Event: Hurricane Matthew
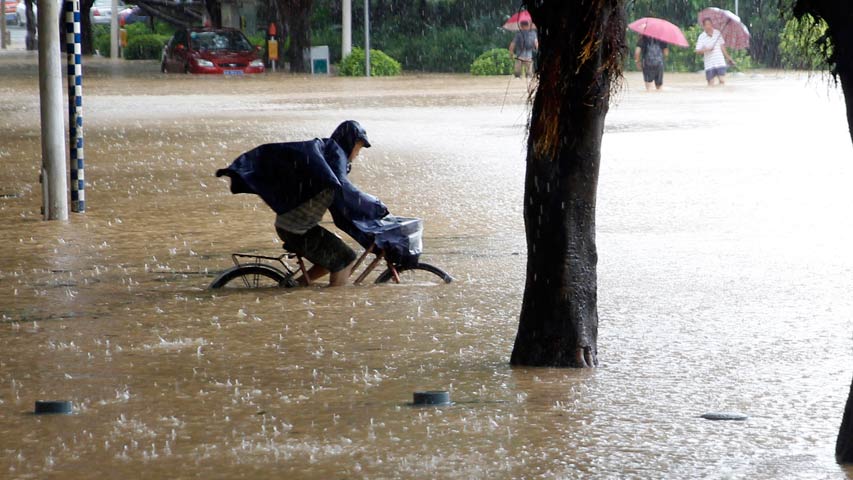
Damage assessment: damage